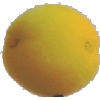
Label: Peach 2